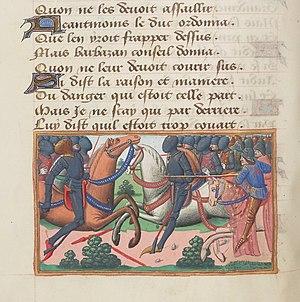
Bataille de Bulgnéville (1431).
Bulgnéville est une commune française située dans le département des Vosges, en région Grand Est. Elle a été le chef-lieu d'un canton de 1790 à 2014, au moment où les décrets d'application nᵒ 2014-268 du 27 février 2014, portant délimitation des cantons dans le département des Vosges, ont officiellement fait passer l'ensemble des communes du canton de Bulgnéville dans celui de Vittel.